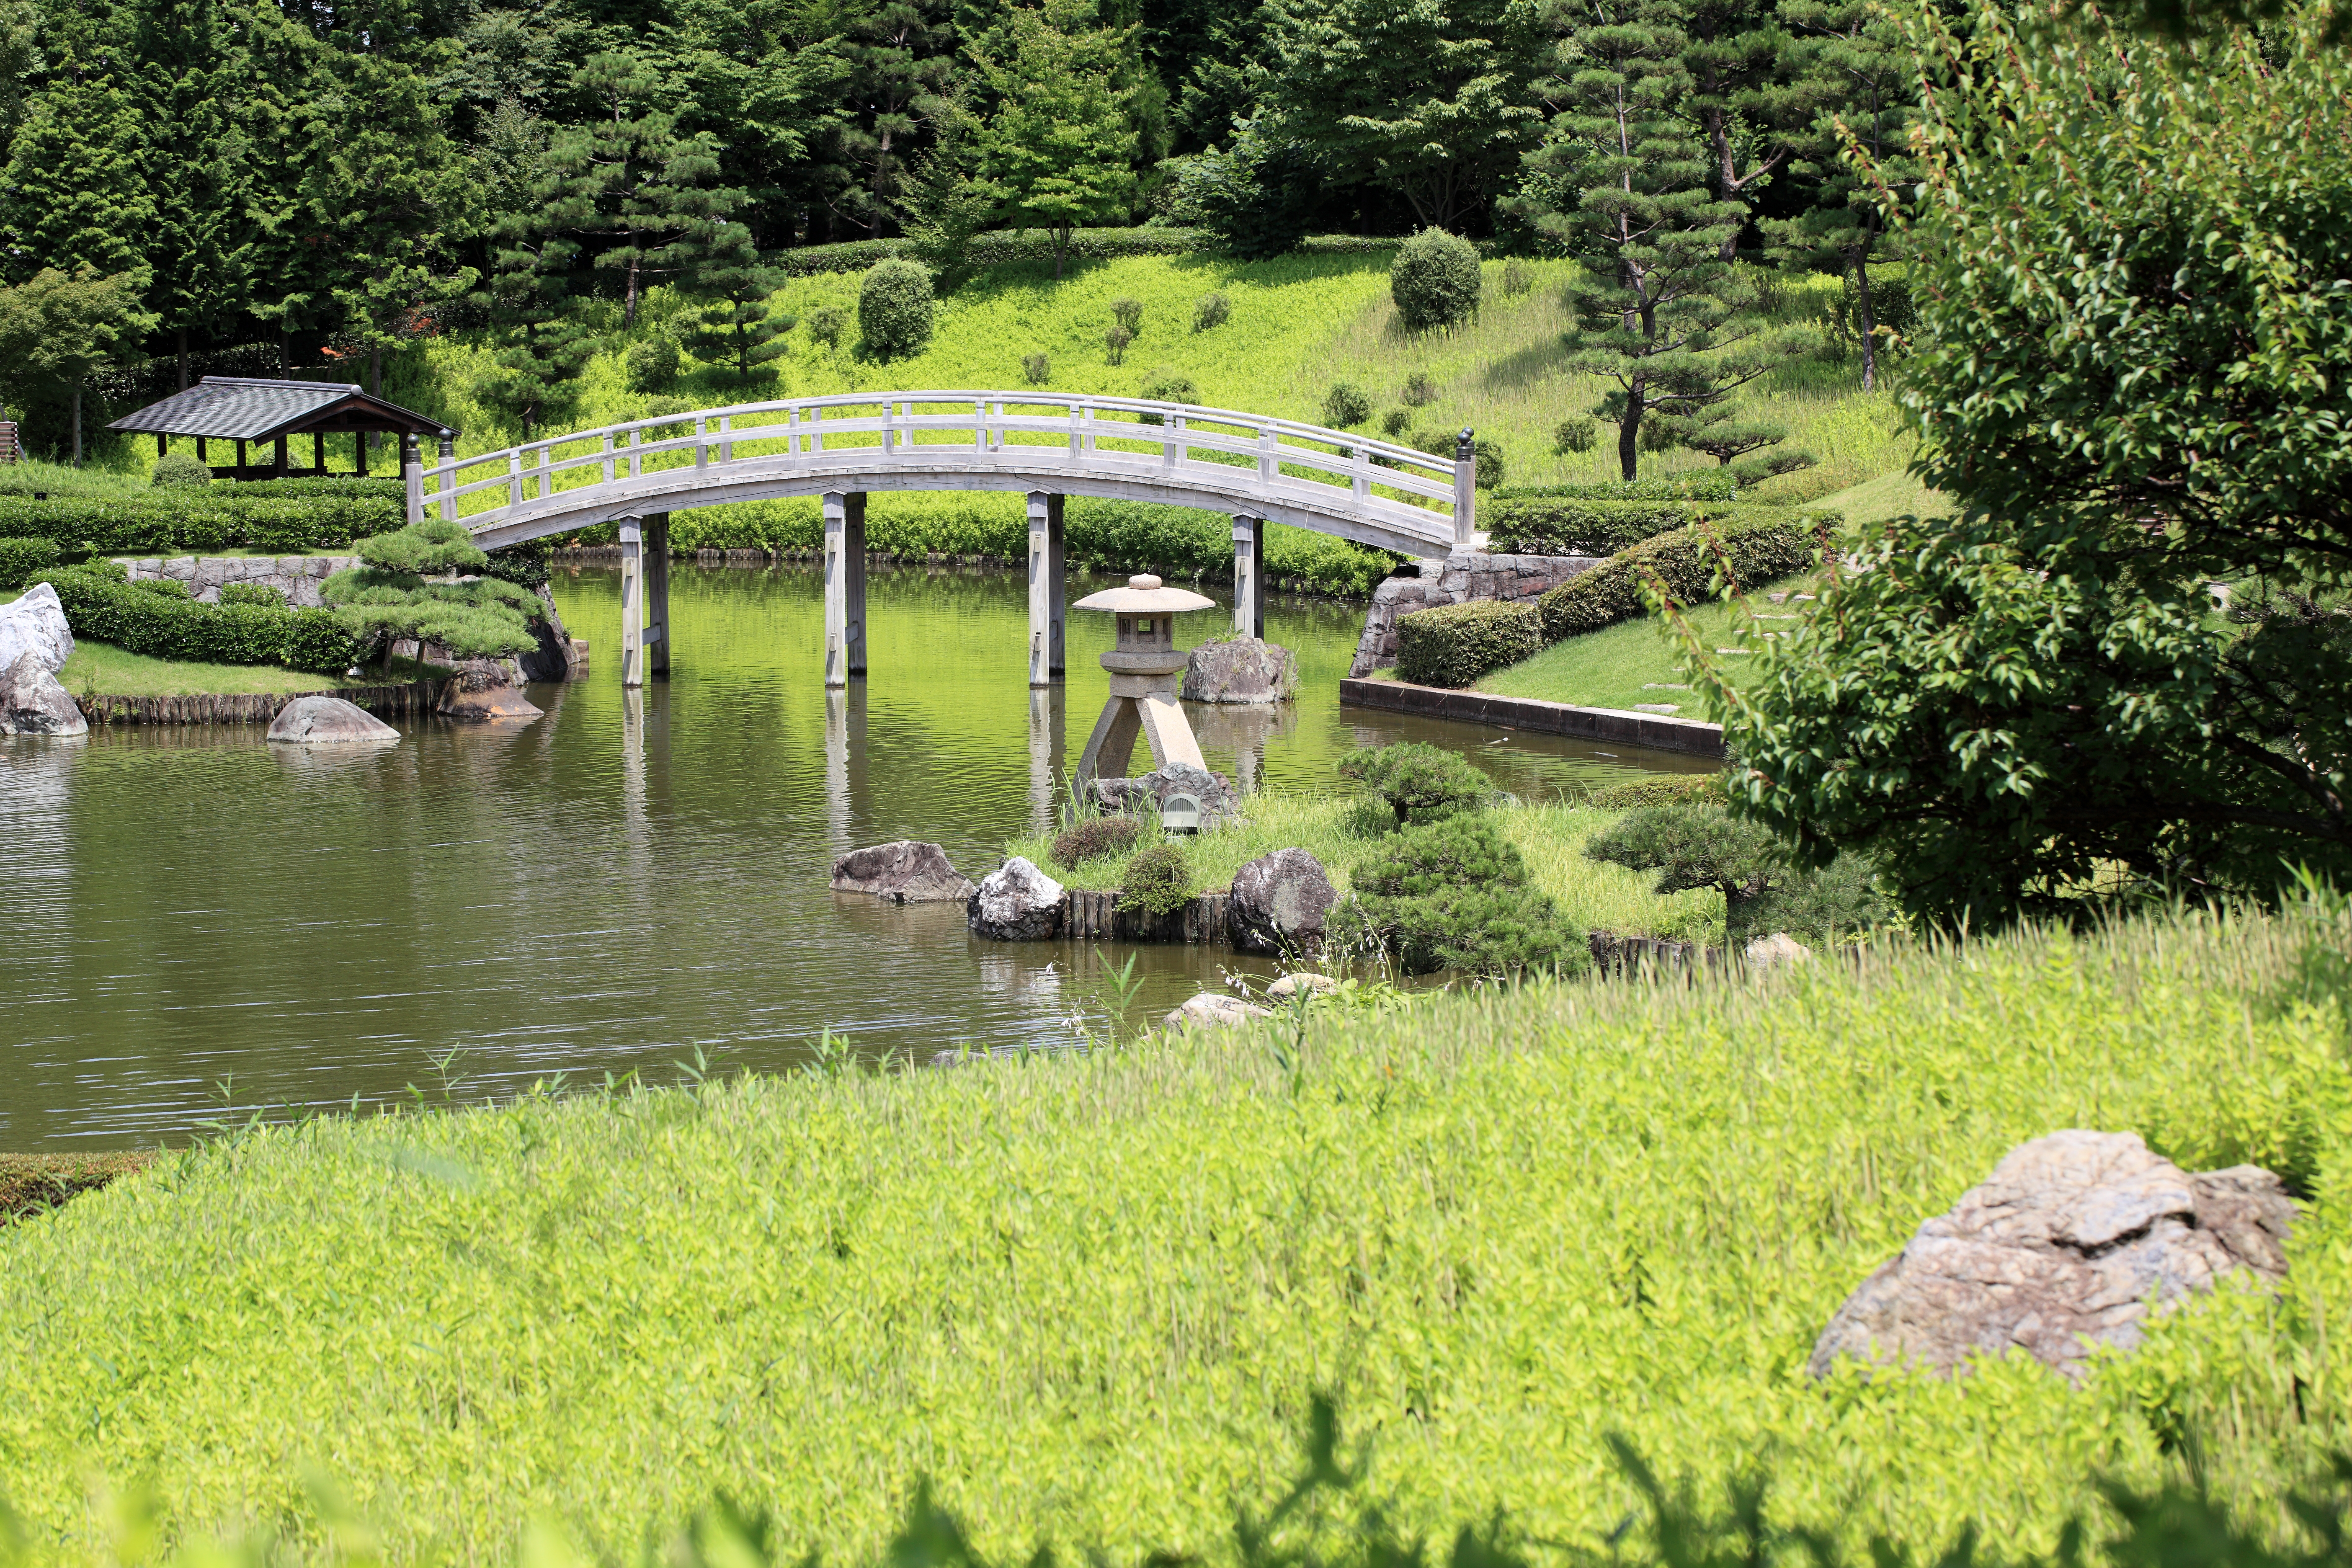
flower, river, pond, stream, high, botany, garden, waterway, japanese, wetland, 5d, style, hires, botanical garden, markii, hi, res, resolution, saitama, hanadaen, fish pond